Silba-class landing ship-minelayer

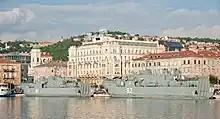
"Cetina" and "Krka" in Rijeka, 2009

In July 2006 "Krka" was damaged during an overhaul at the Šibenik Shipyard. While being lowered to the sea, the winch of the syncrolift pulled out of the concrete causing the ship to fall down, creating a hole in the hull and sinking the stern. Early reports of significant damage proved to be false and the ship was repaired soon after. Out of ten crew members that were on board at the time, only one sustained minor injuries.